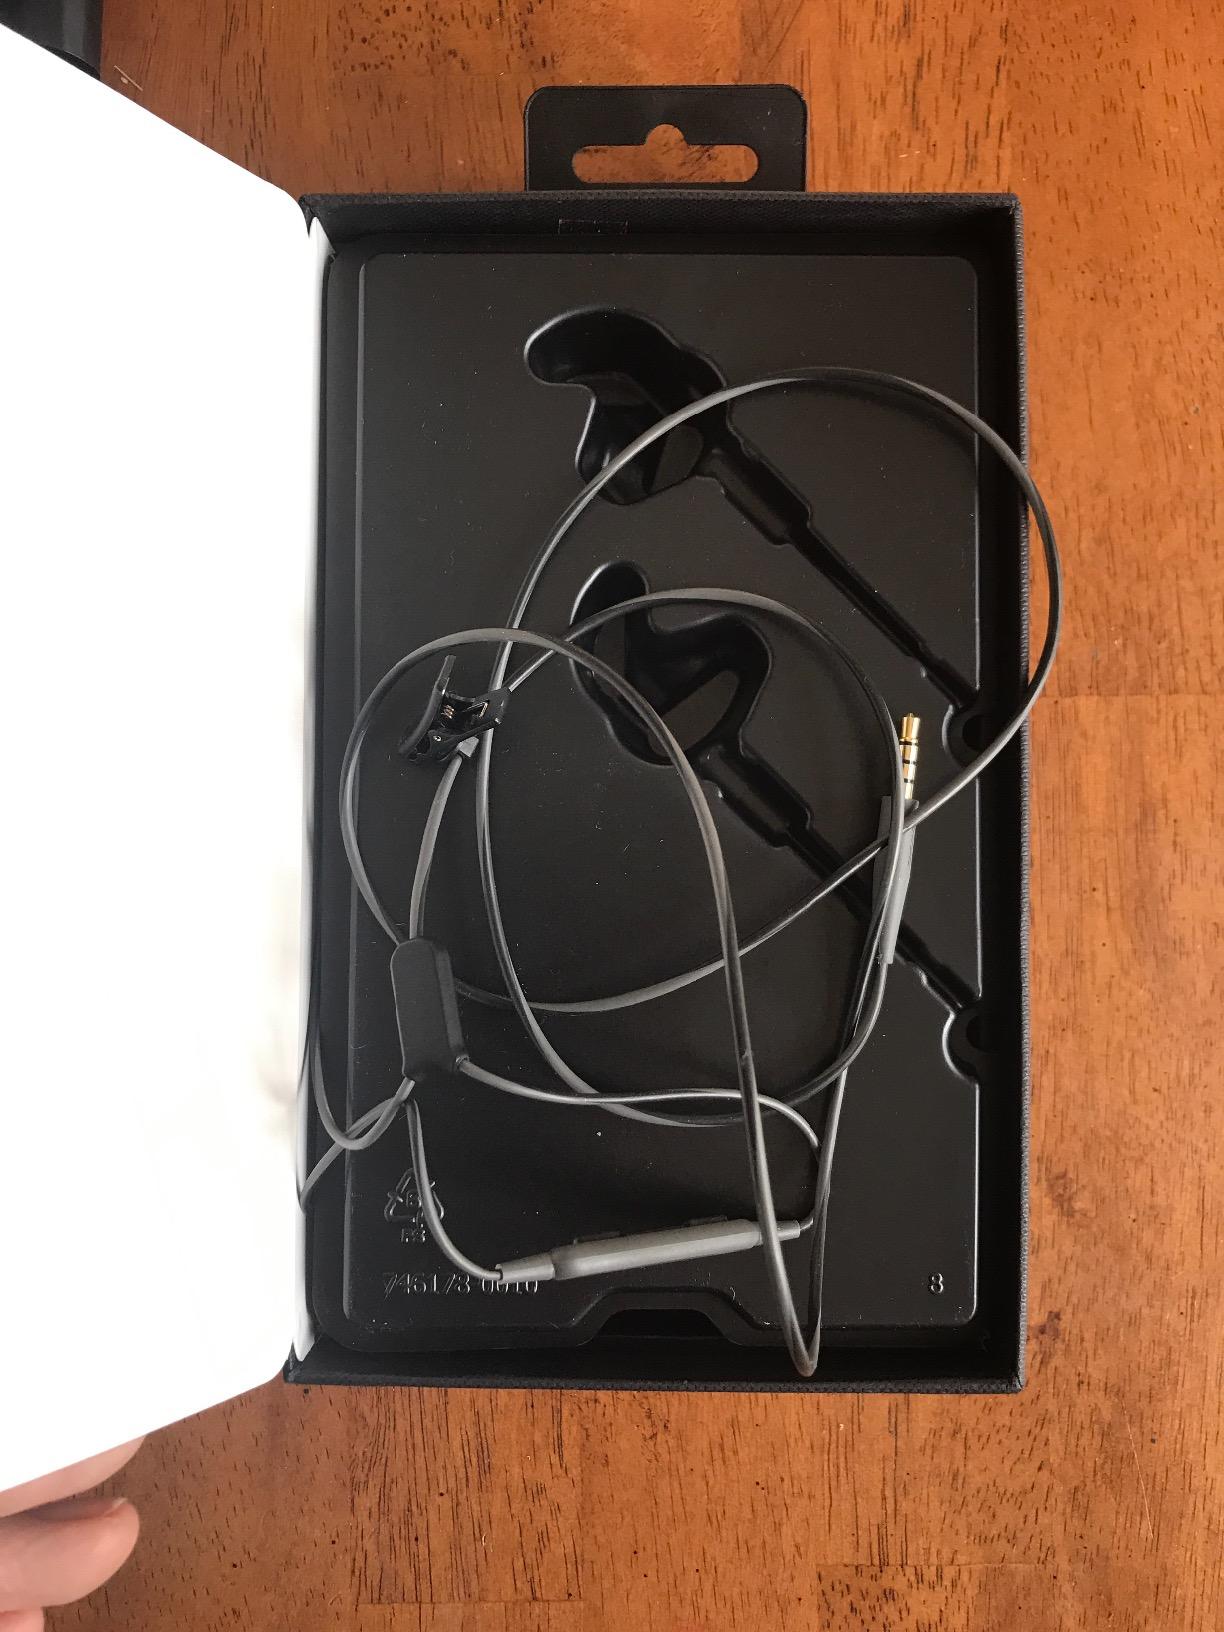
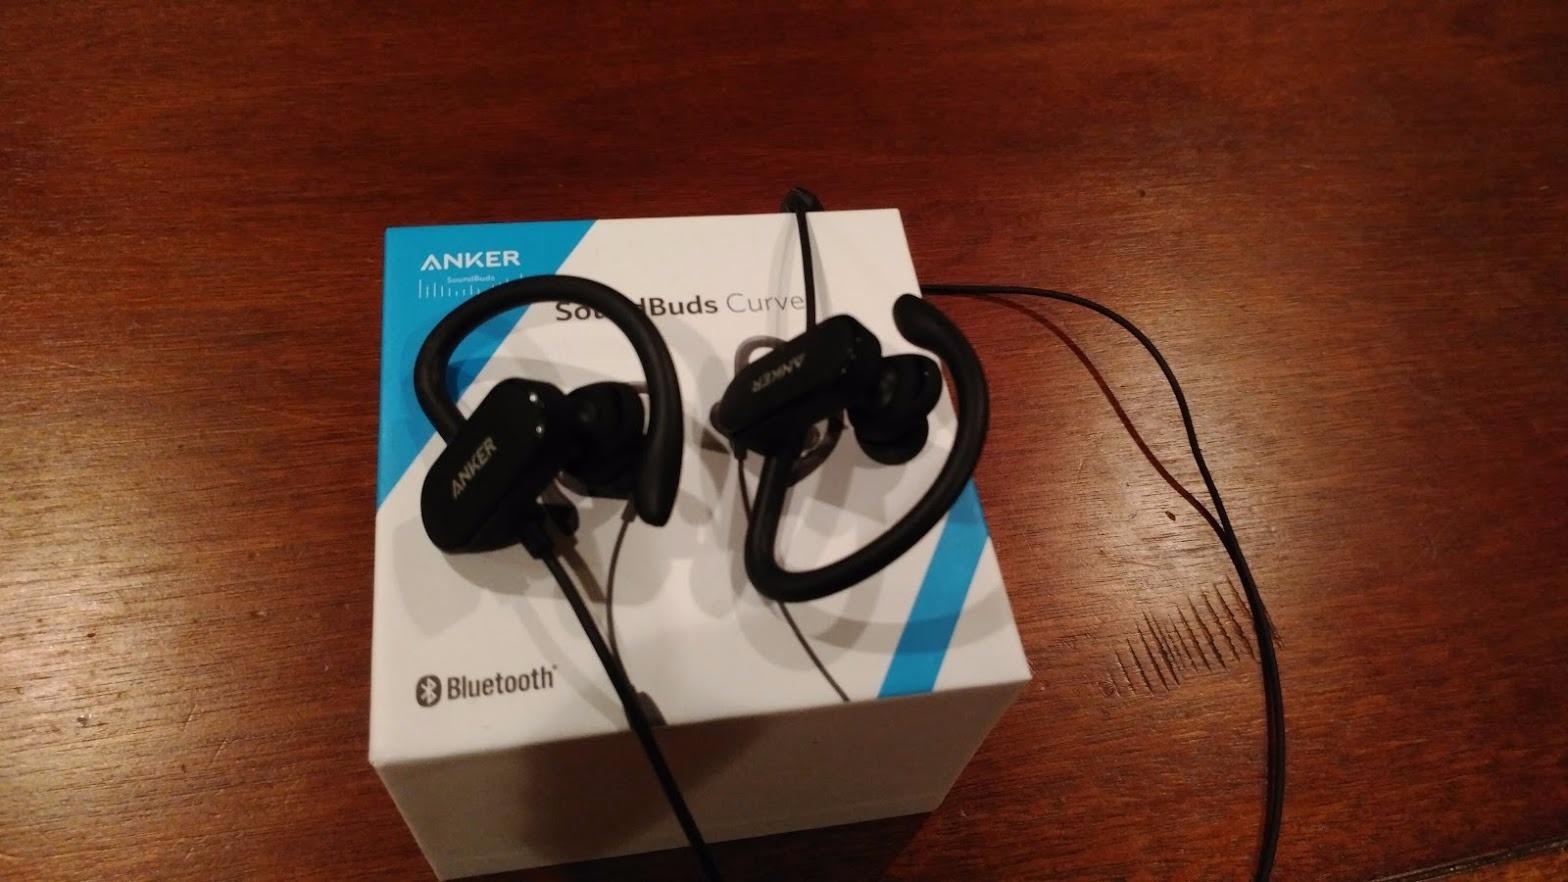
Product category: headphones
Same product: no